Nissan Civilian

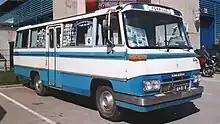
1966 – 1970 Nissan Echo

In August 1966 the all-new GC240 replaced the earlier models, with more modern design with larger glass areas. Some visible parts were shared with the Caball, such as the headlight bezels. In October 1968 there were modifications inside and out, including a padded dashboard and large combination taillights. In April 1969 a twin rear-tire model was added, and a 1970 facelift brought headlights integrated with the grille and headrests for all seats. After a series of high publicity accidents involving failing propshafts, followed by a hearing in the Diet, Nissan developed a two-piece propshaft. Nonetheless, the "Echo" name had received bad connotations and in September 1971 the C240 Echo was renamed "Civilian." Engines remained the 2-liter H20 petrol unit and the SD22 diesel. In January 1973 the 3-litre ED30 diesel engine became available, in order to better handle the added power needs of air conditioning.